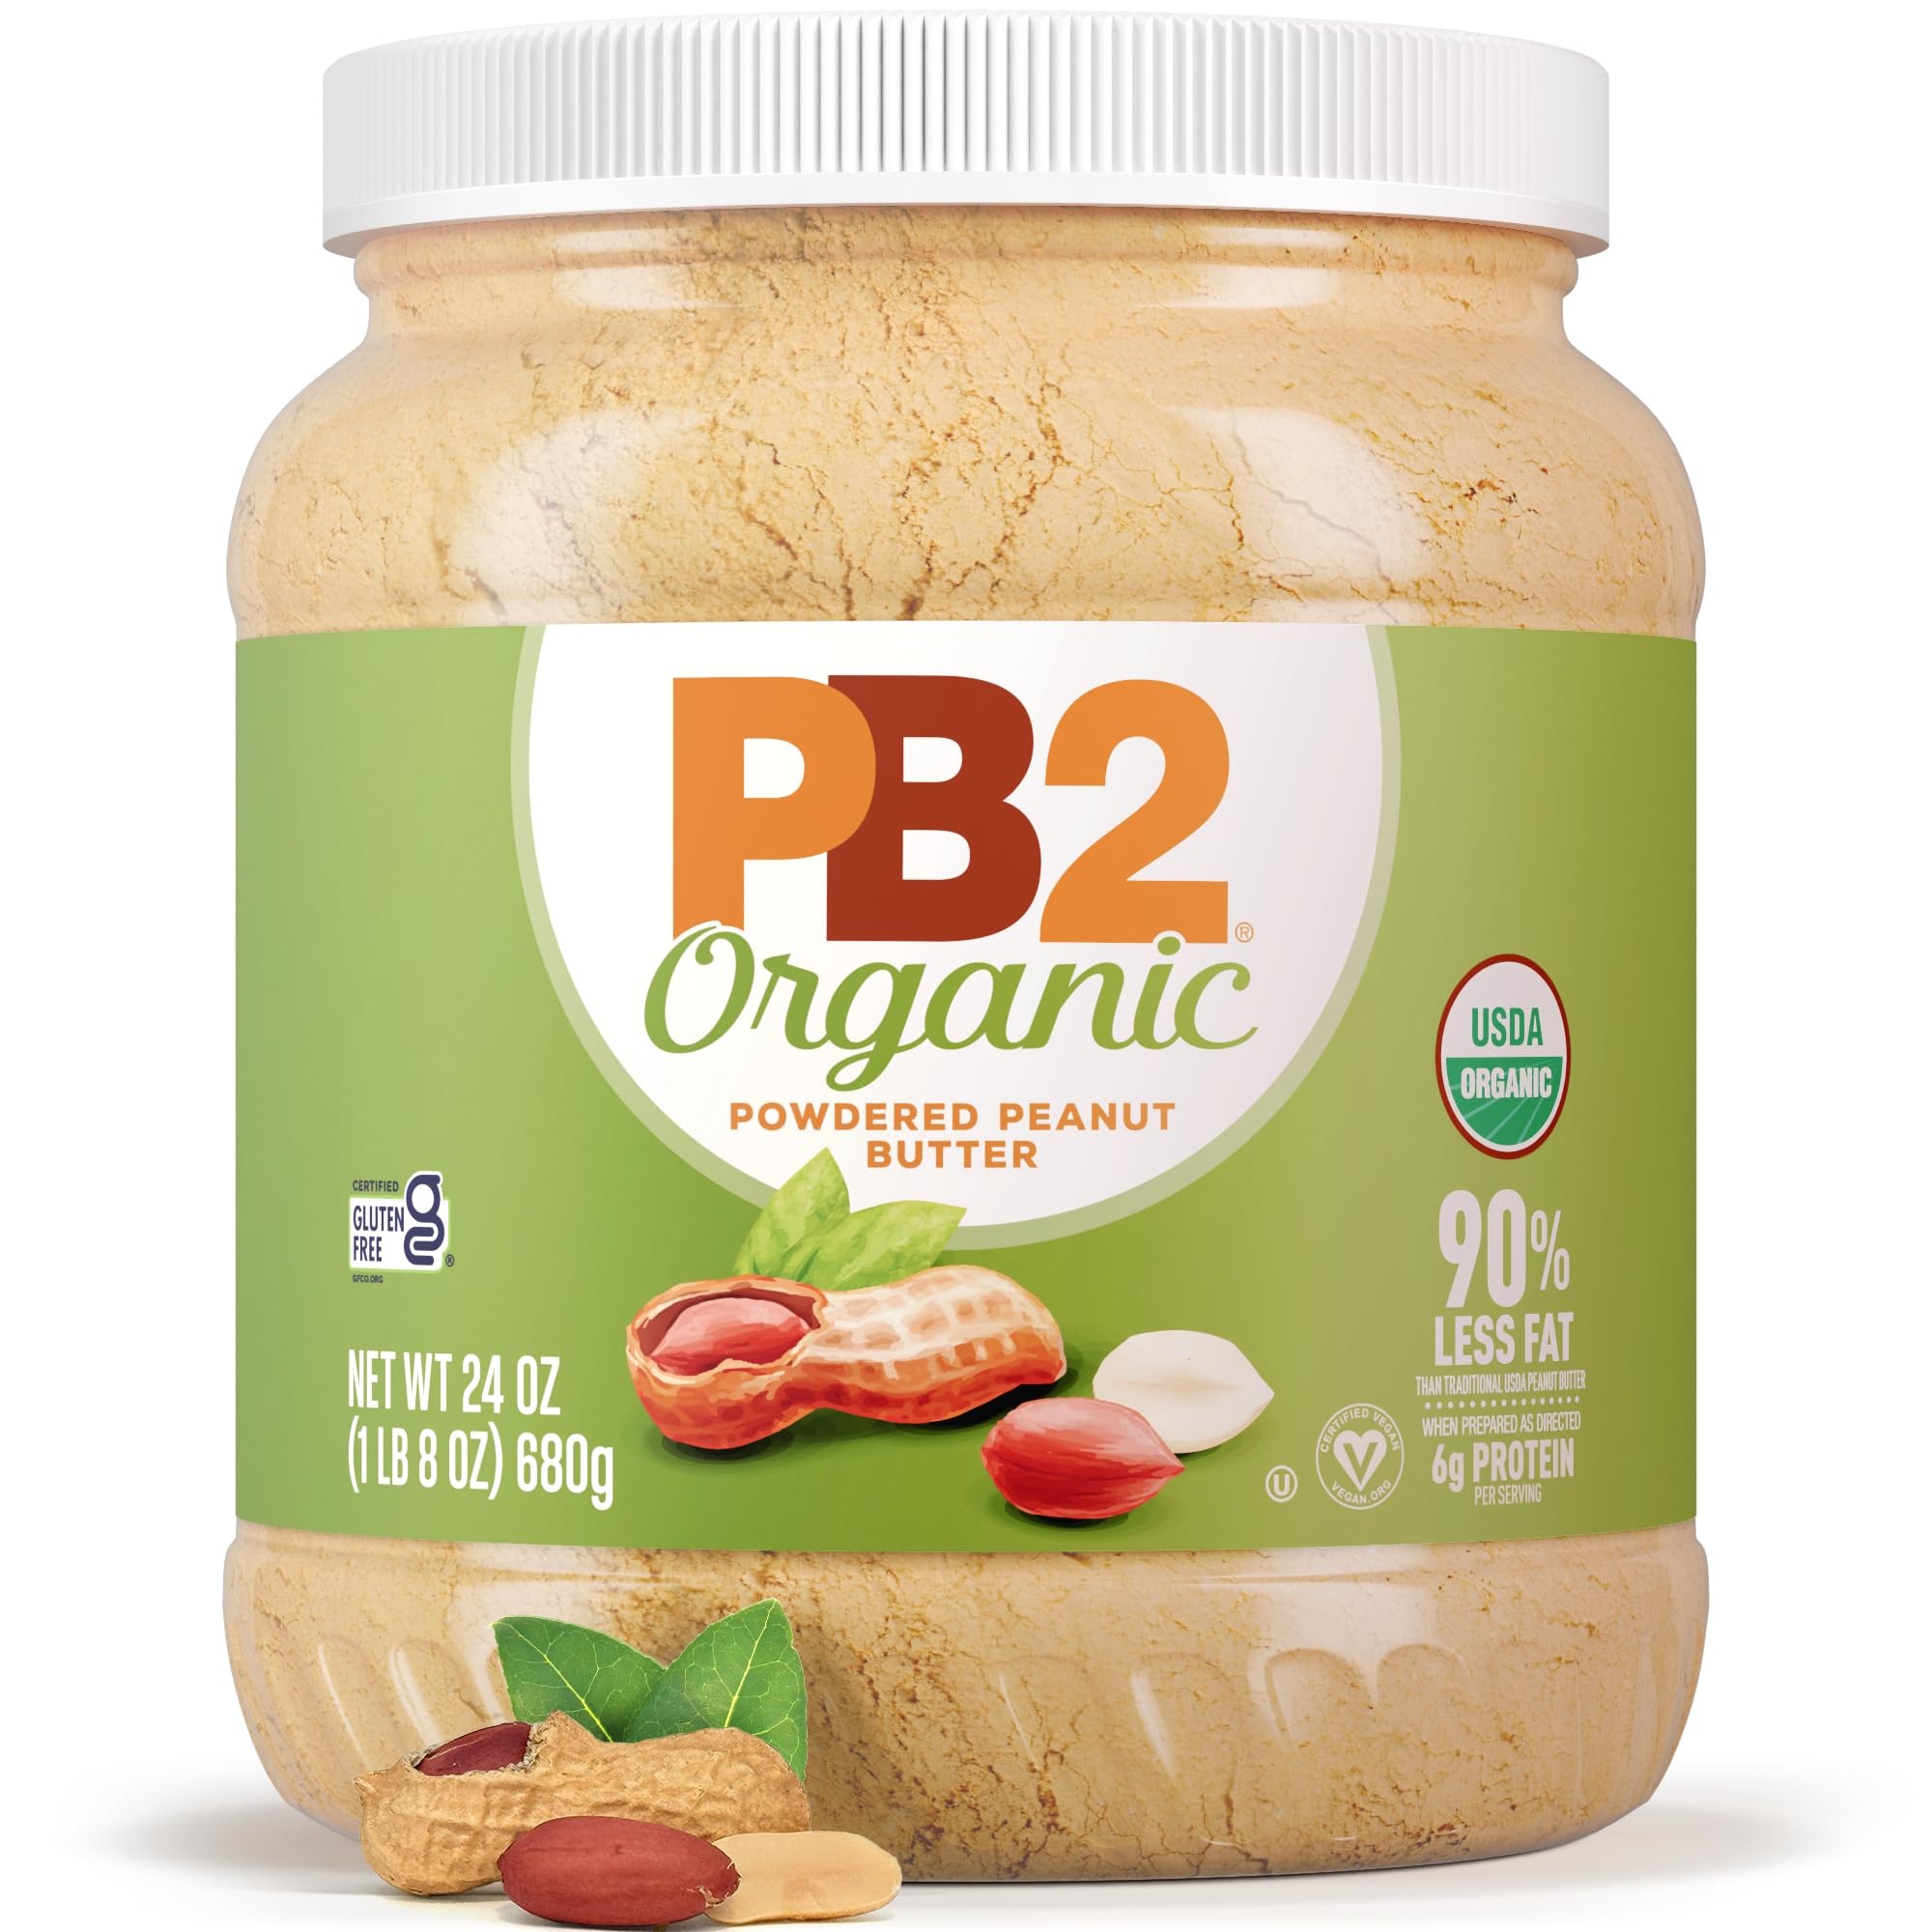
Item Name: PB2 24oz Organic Powdered Peanut Butter - USDA Organic Certified, Non-GMO Project Verified, Gluten-Free
Bullet Point 1: USDA Certified Organic: Premium quality, meets organic standards. 2. Non-GMO Verified: Guaranteed free of genetically modified organisms. 3. Gluten-Free: Ideal for those with gluten sensitivities. 4. 6g Protein: Packed with protein per serving for energy. 5. Pure Ingredients: Just organic peanuts, salt, and sugar. 6. 90% Less Fat: Enjoy the flavor with less fat. 7. 70% Fewer Calories: A healthier peanut butter choice. 8. USA Grown & Made: Support local, from farm to jar.
Bullet Point 2: Non-GMO Verified: Guaranteed free of genetically modified organisms.
Bullet Point 3: Gluten-Free: Ideal for those with gluten sensitivities.
Bullet Point 4: Pure Ingredients: Just organic peanuts, salt, and sugar.
Bullet Point 5: 90% Less Fat: Enjoy the flavor with less fat.
Bullet Point 6: 70% Fewer Calories: A healthier peanut butter choice.
Bullet Point 7: USA Grown & Made: Support local, from farm to jar.
Product Description: Introducing PB2 Organic Peanut Butter Powder by PB2 Foods in Georgia, USA. PB2's Organic Powdered Peanut Butter is peanut butter re-imagined! Freshly roasted peanuts are pressed to remove most of the oil. Mix in a little sugar and a dash of salt for flavor, and the result is peanut butter with only 1.5 g of fat per serving - almost 70% fewer calories than traditional peanut butter and 6 g of plant-based protein. Benefits Include: Certified Organic: PB2 Organic Peanut Butter Powder ensures top-tier organic quality, USDA Certified Organic for pure, pesticide-free enjoyment. Non-GMO Project Verified: We're committed to transparency with Non-GMO Project Verification, so you always know what you're consuming. Gluten-Free Goodness: For those with dietary restrictions, PB2 is a safe, delightful gluten-free choice. Protein Powerhouse: With 6g of protein per serving, PB2 is the ideal post-workout protein source for both men and women. Pure Ingredients, Pure Flavor: PB2 is made from organic roasted peanuts, organic sugar, and salt. It's all-natural, gluten-free, and boasts the authentic taste of peanut butter in a low-fat powder. Deliciously Versatile: Mix 2 tablespoons of PB2 with 1.5 tablespoons of water for a reduced-fat peanut butter spread. It's perfect for bread, pancakes, waffles, and cookies, or blended into smoothies and beverages for a delectable, low-fat protein boost. Healthier Choice: PB2 Organic Peanut Butter Powder contains 90% less fat and approximately 70% fewer calories compared to traditional peanut butter when prepared as directed. Real roasted pressed peanuts ensure genuine peanut flavor without the unwanted fat and calories. Make PB2 Organic Peanut Butter Powder your kitchen staple and enjoy a healthier, more flavorful peanut butter experience. PB2 offers quality, purity, and flavor that your taste buds and body will love. Join the peanut butter revolution with PB2 and elevate your culinary adventures today!
Value: 24.0
Unit: Ounce

Price: 18.99